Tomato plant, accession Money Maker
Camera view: tilt-top (135 deg); turntable rotation: 150 degrees
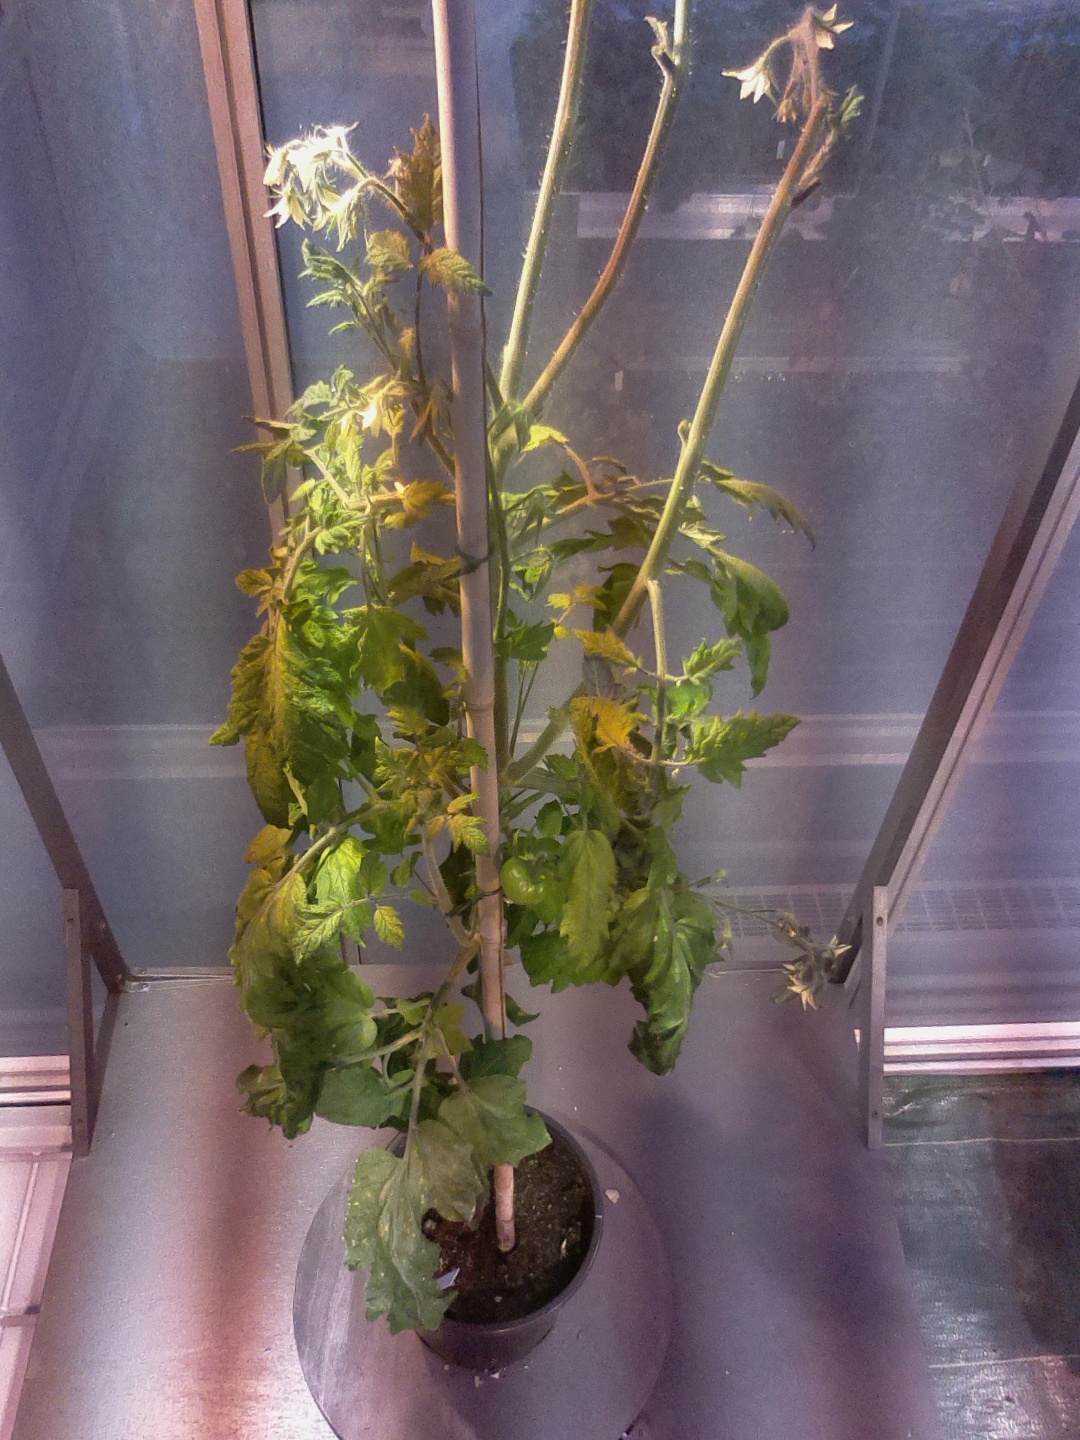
BBCH growth stage 75: 50%-60% of final fruit size